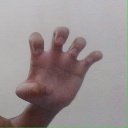
अक्षर: झ